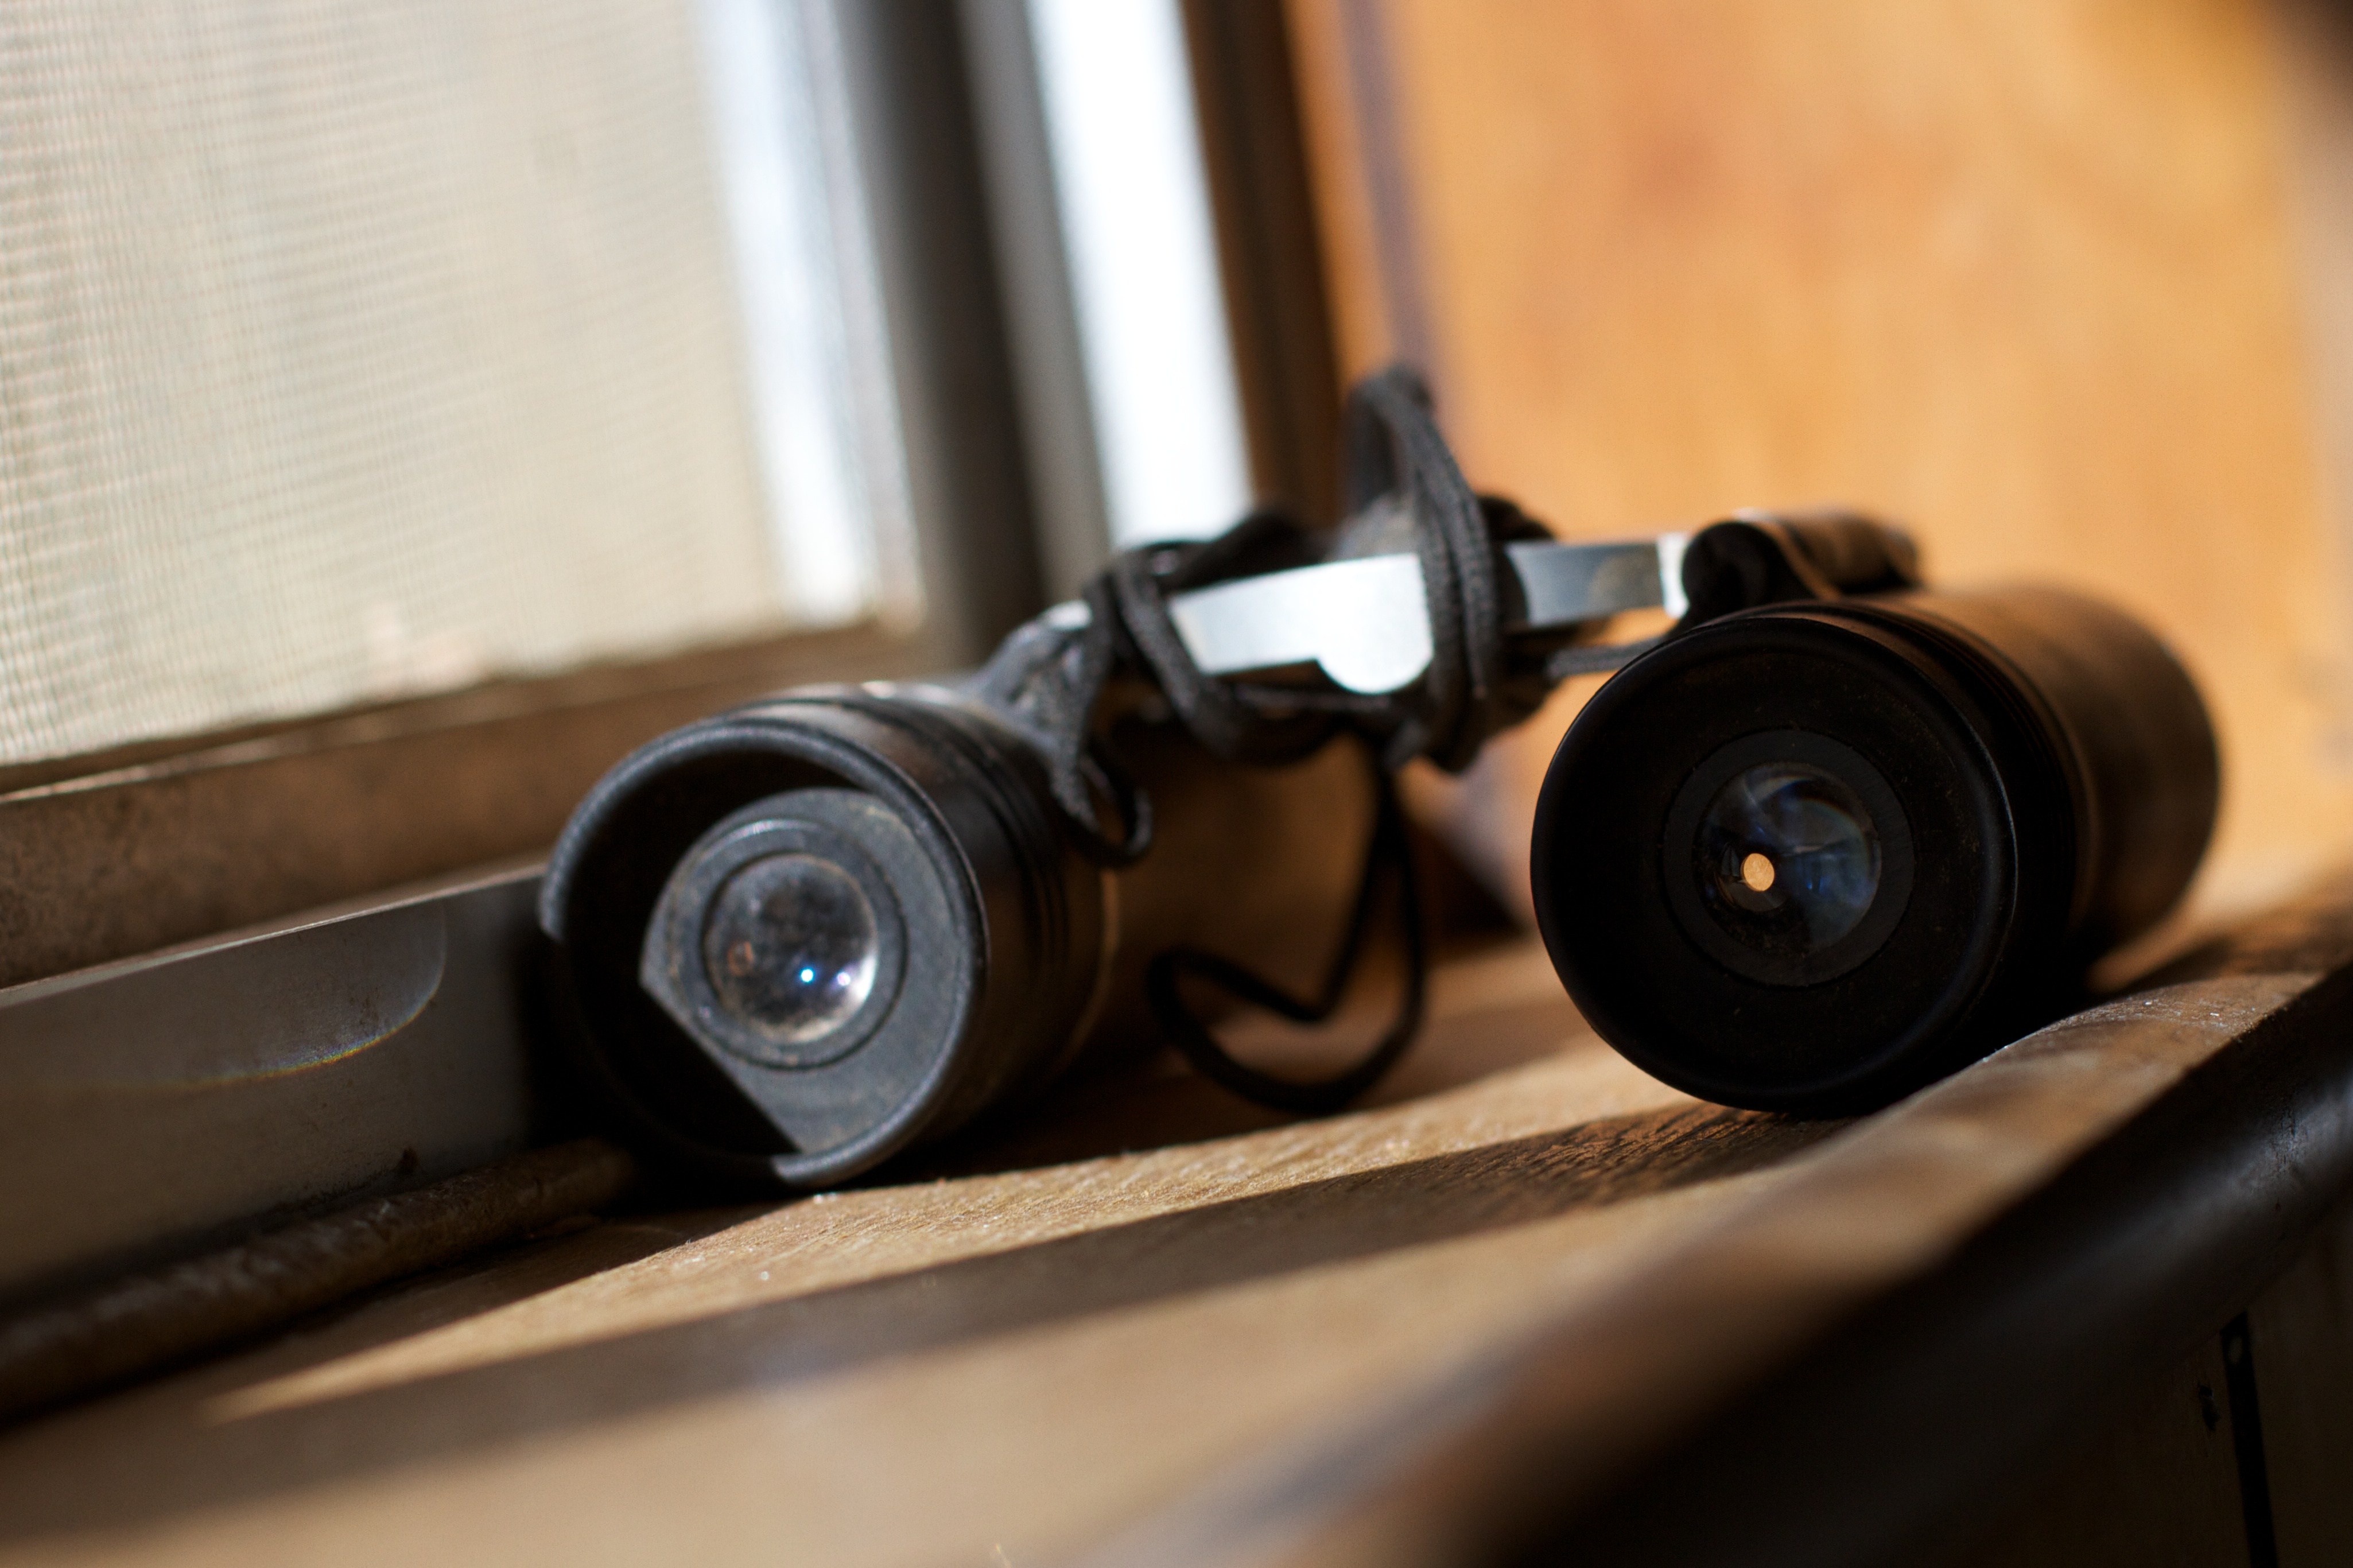
close up, reflex camera, phonar, nationlooking4light, binoculars, digital slr, single lens reflex camera